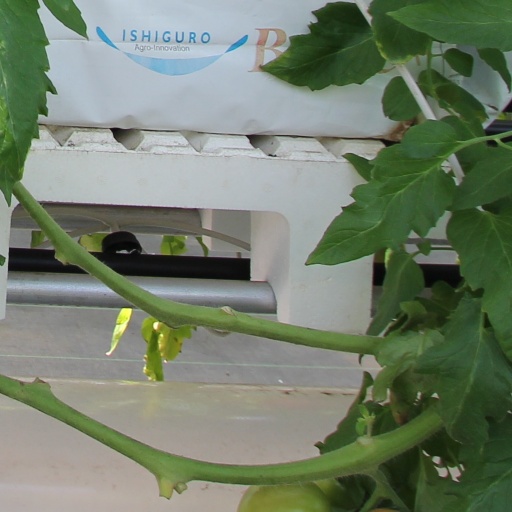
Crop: tomato